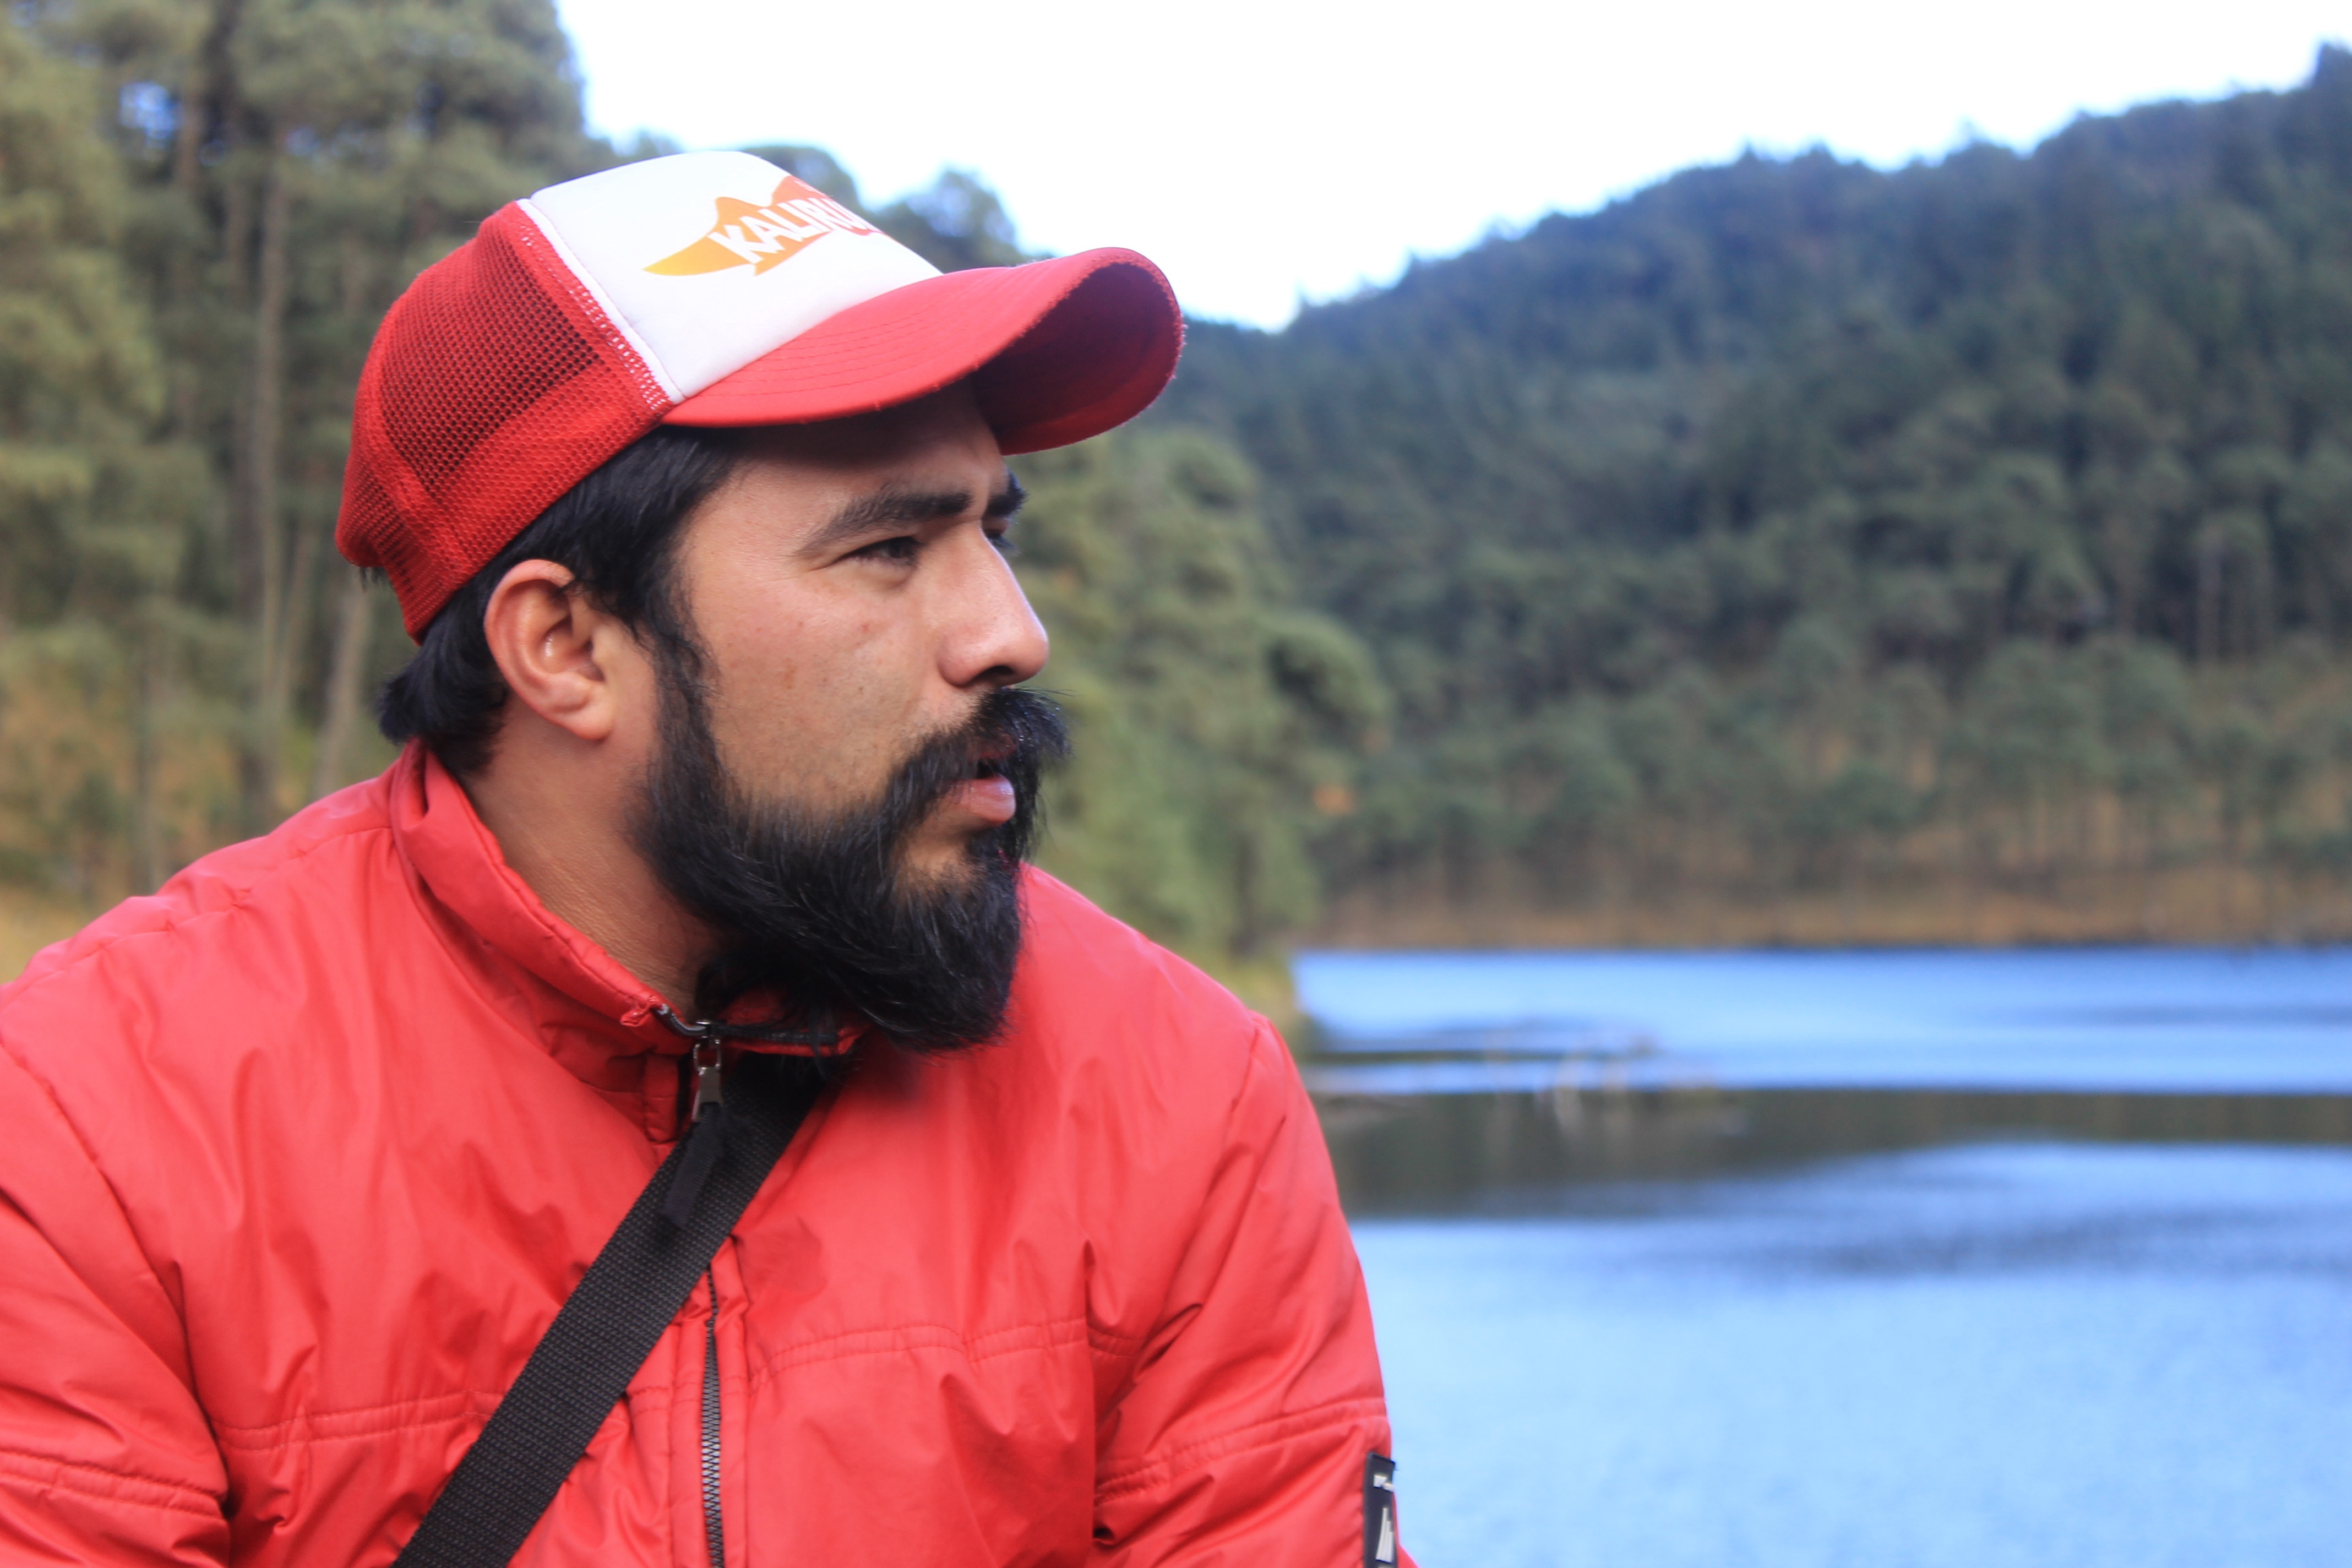
man, person, people, male, freedom, beard, outdoors, happy, cap, facial hair